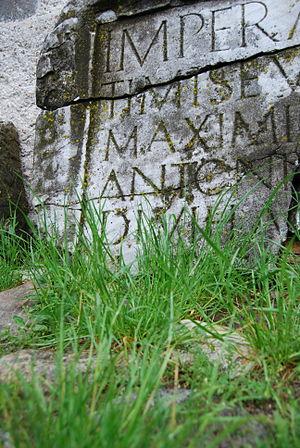
L'église Saint-Nicolas du village transylvain de Densuș, Județ de Hunedoara en Roumanie est une des plus anciennes églises roumaines en pierre encore debout. Elle est également le monument le plus connu de la région du Haţeg.